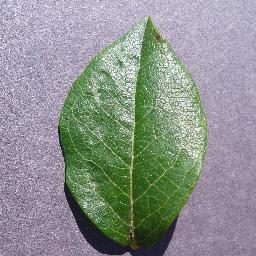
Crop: blueberry
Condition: healthy